The Damned (1947 film)

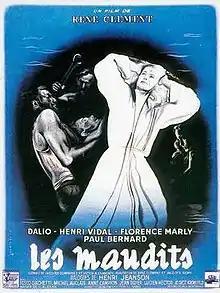
Film poster

The Damned is a 1947 French war film and drama film directed by René Clément and starring Marcel Dalio, Henri Vidal, Florence Marly and Fosco Giachetti.. It was entered into the 1947 Cannes Film Festival. The film is notable for its depiction of the interior of a wartime submarine and for its tracking shots through the length of the U-boat. It was shot at the Victorine Studios in Nice and on location around Toulon and the Mediterranean coastline. The film's sets were designed by the art director Paul Betrand.